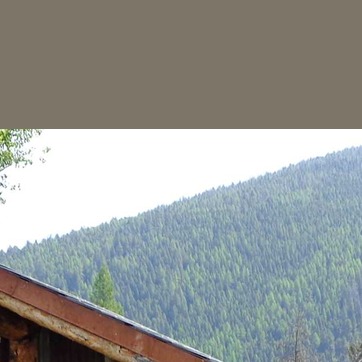
Material: sky